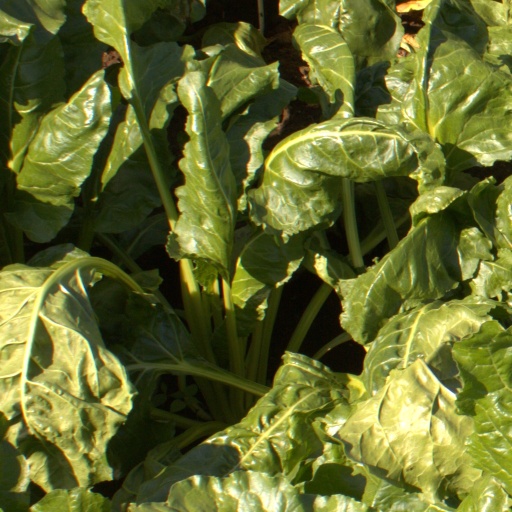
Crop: sugar beet